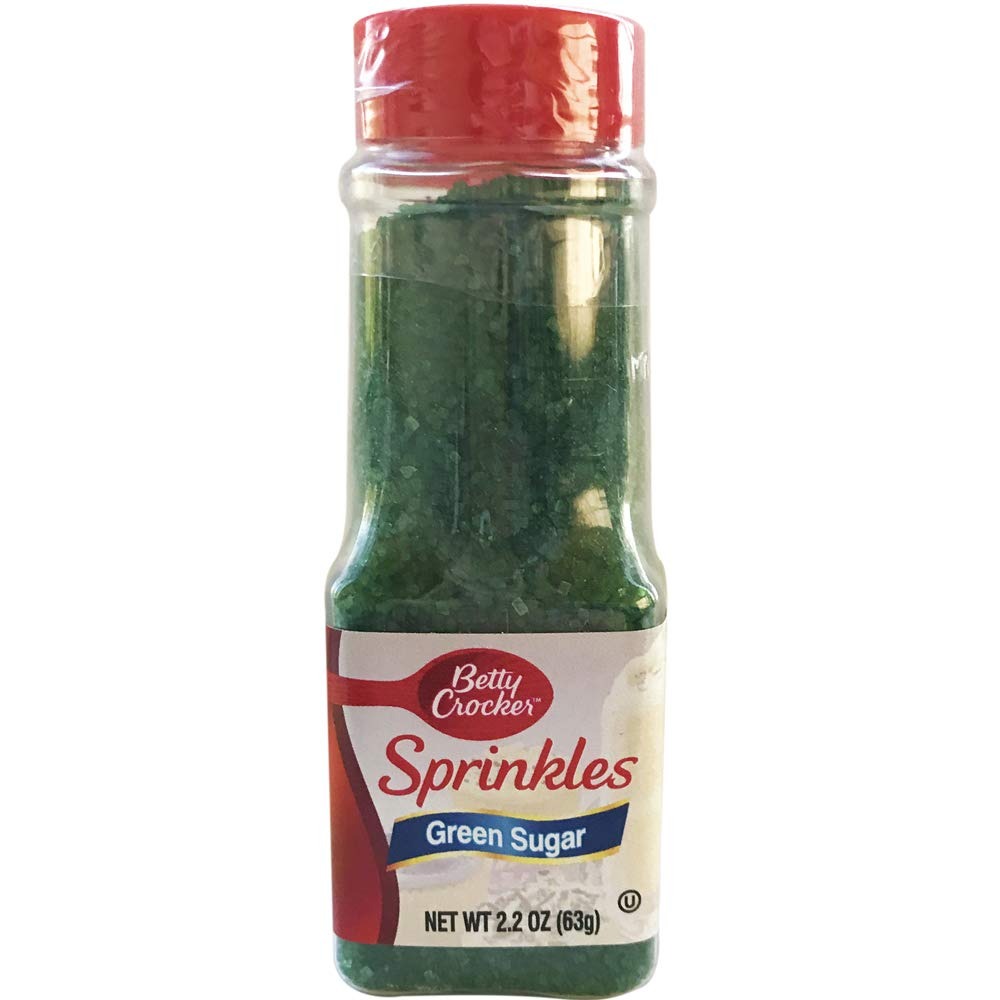
Item Name: Betty Crocker Decorations Green Crystal, 2.25-Ounce (Pack of 6)
Bullet Point 1: Color: Green
Bullet Point 2: Net Weight: 2.25oz
Bullet Point 3: Certified Kosher
Bullet Point 4: Gluten Free
Bullet Point 5: Made in USA
Value: 14.0
Unit: oz

Price: 15.46